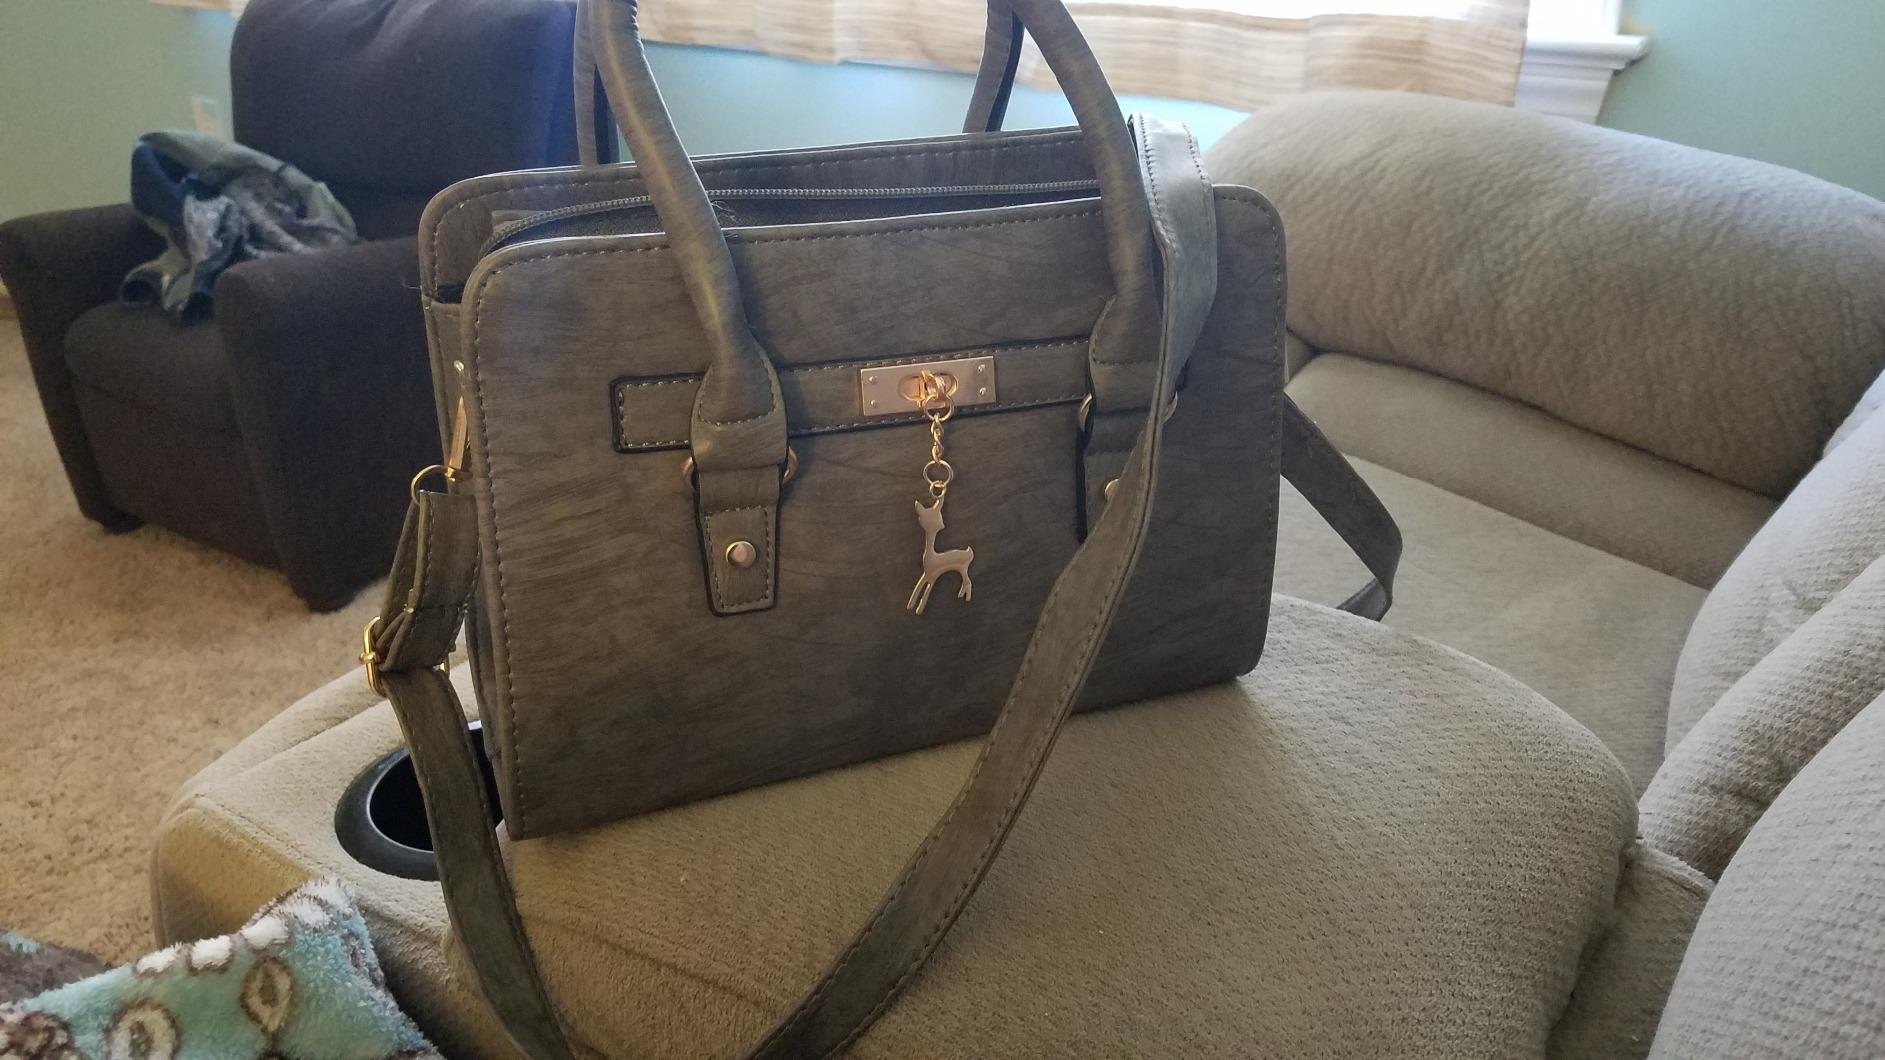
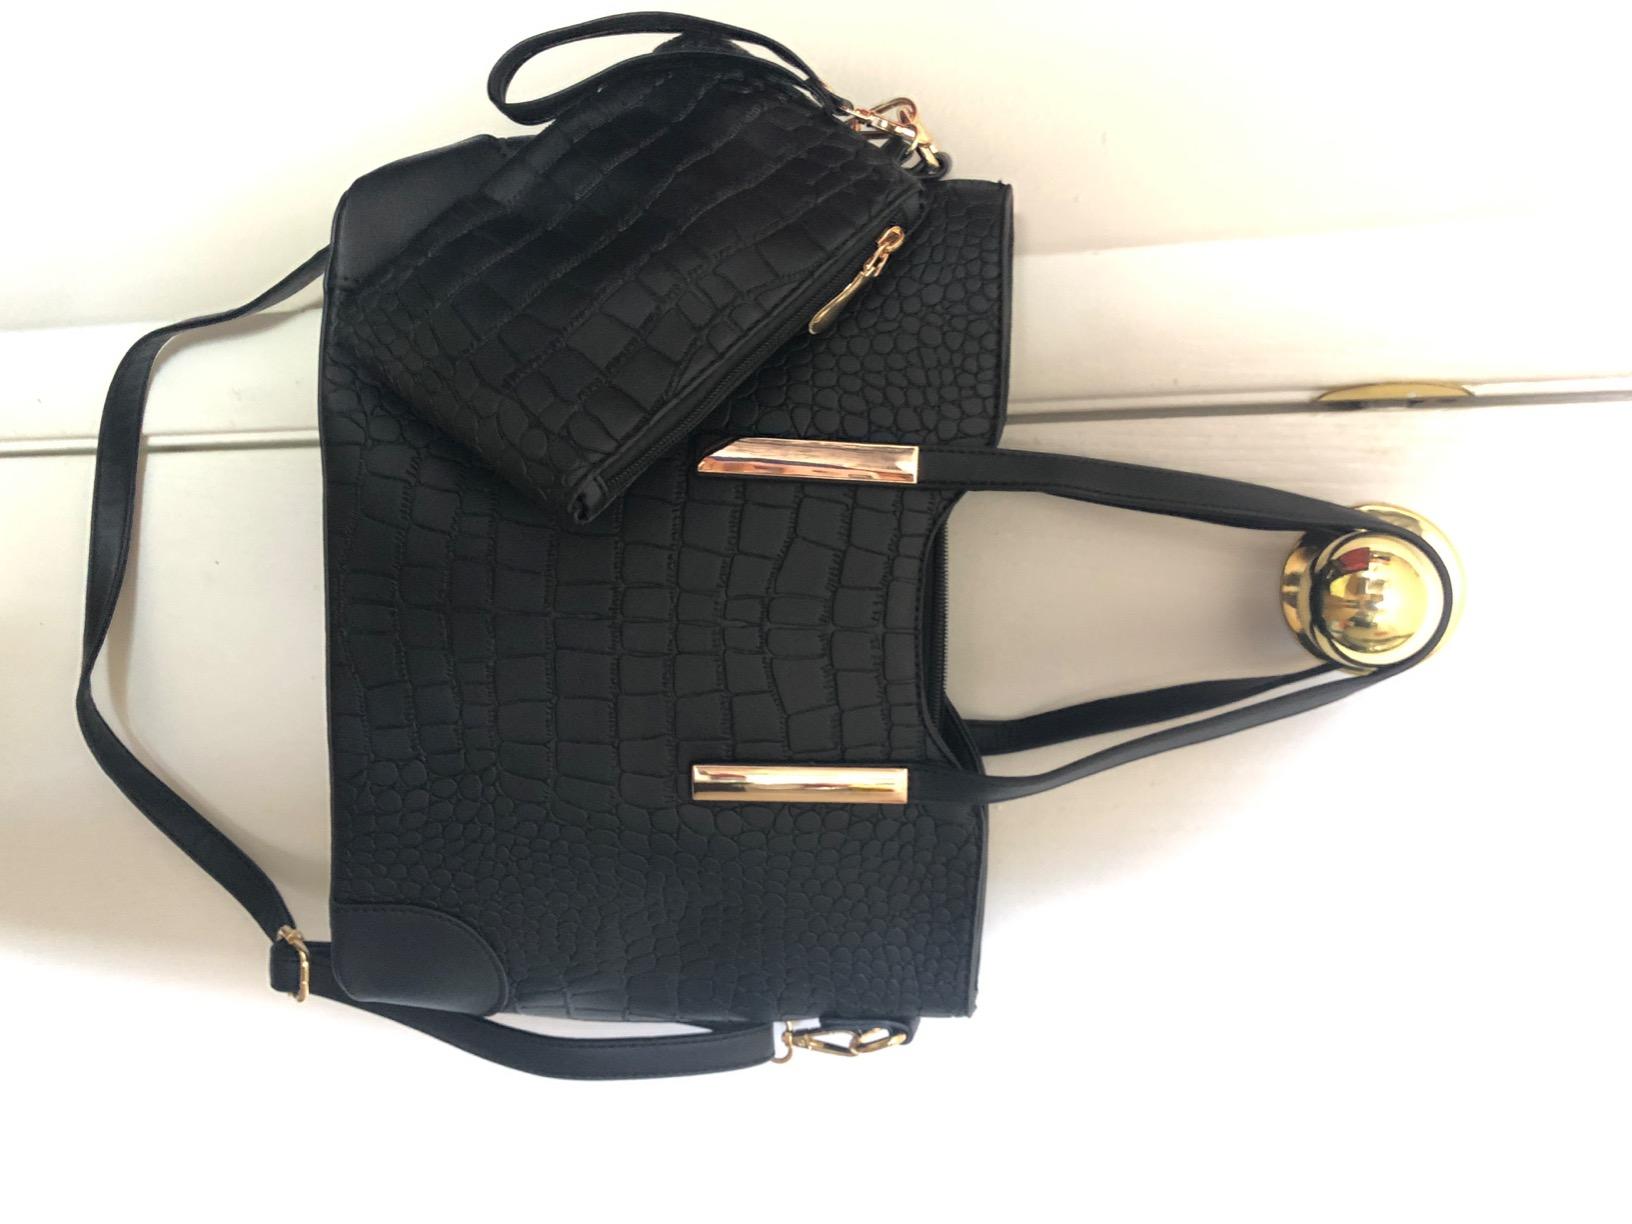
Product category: accessories_handbag
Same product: no